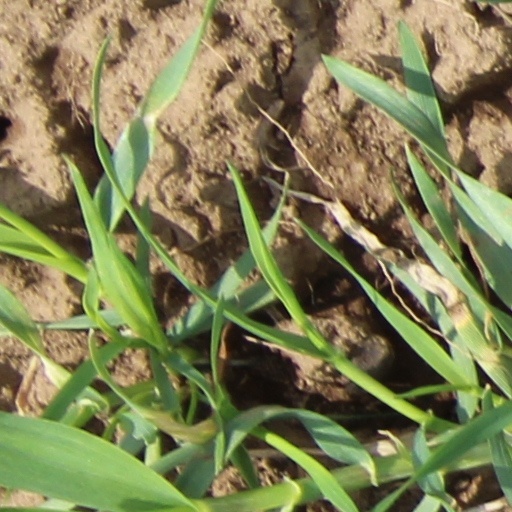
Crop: wheat